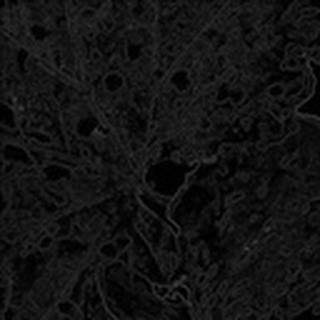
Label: cotton_powdery_mildew